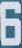
Number: 6